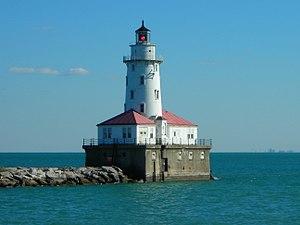
Chicago /ʃi.ka.ɡo/ est la troisième ville des États-Unis par sa population et est située dans le Nord-Est de l'État de l'Illinois. C'est la plus grande ville de la région du Midwest, dont elle forme le principal centre économique et culturel. Chicago se trouve sur la rive sud-ouest du lac Michigan, un des cinq Grands Lacs d'Amérique du Nord. Les rivières Chicago et Calumet traversent la ville.
Cet article relate l'histoire et divers aspects de l'architecture de Chicago, la troisième plus grande ville des États-Unis. L'architecture de cette ville a reflété et influencé pendant longtemps l'architecture américaine. La ville de Chicago comprend certains des premiers bâtiments réalisés par des architectes aujourd'hui mondialement reconnus. Comme la plupart des bâtiments du centre-ville ont été détruits par le Grand incendie de 1871, ils sont plutôt réputés pour leur originalité que pour leur ancienneté. À la suite de cet événement qui marqua définitivement l'histoire de la ville, Chicago devient un laboratoire d'expériences architecturales où se côtoient une multitude de styles et de mouvements allant de la fin du XIXᵉ siècle jusqu'à nos jours.